Silja Line

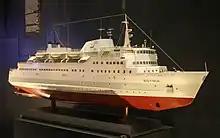
Model of MS "Botnia" in Siljavarustamo livery

Realising that car-passenger ferries would be the dominant traffic form in the future, the three collaborating companies decided to form a daughter company, "/". The new company started out with used ships, which were not particularly well-fitted for the role they were meant for, but in 1961 Silja took delivery of the new , the first purpose-built car-passenger ferry in the northern Baltic Sea. "Skandia"s sister followed the next year and the era's giant in 1966. Two more ships based on the "Skandia" design, and , were delivered in 1967 and 1970 respectively.